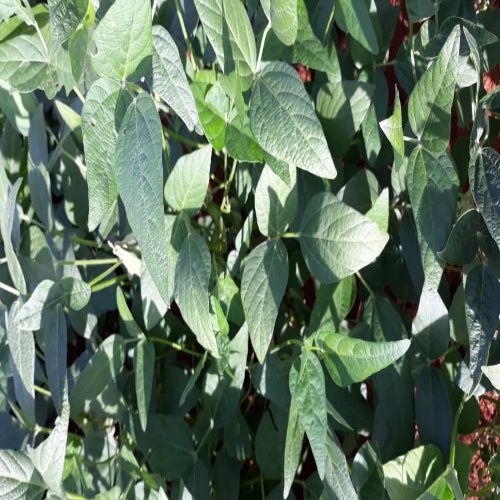
Label: Diabrotica_speciosa